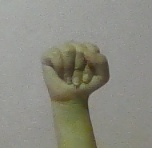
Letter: saad